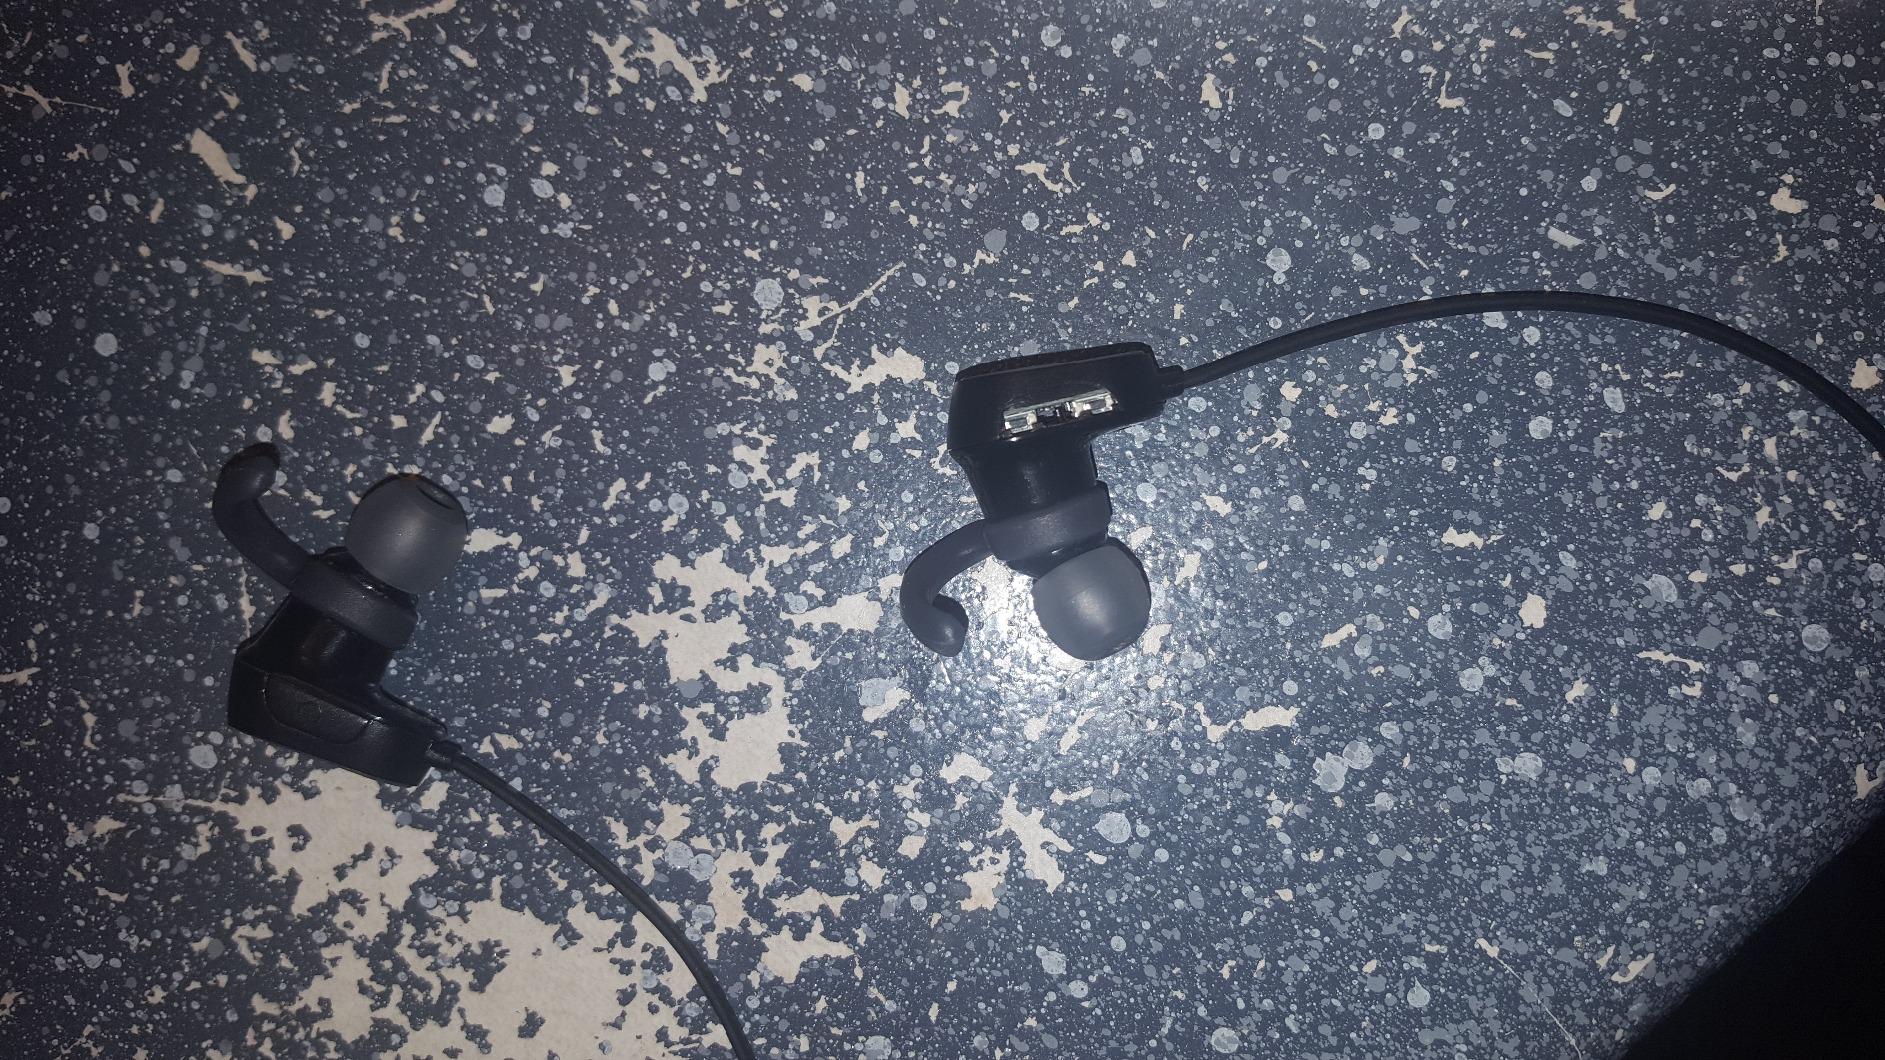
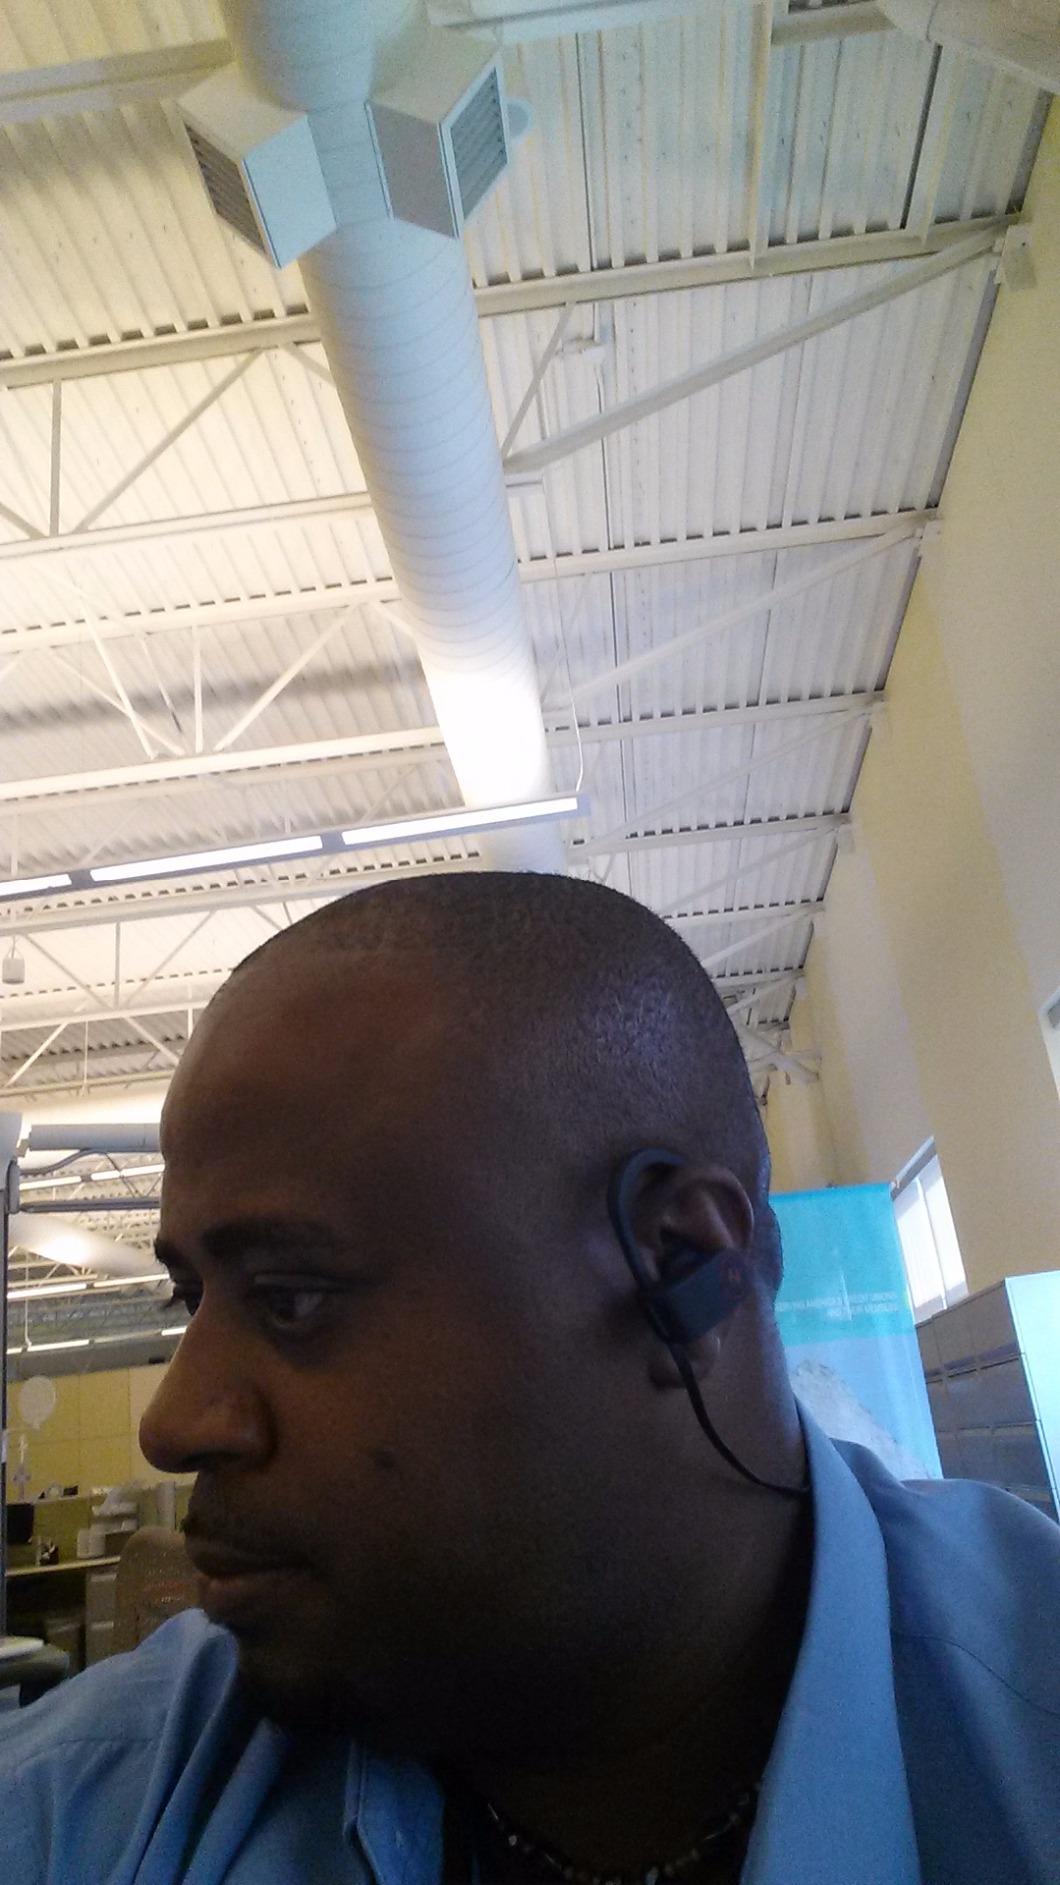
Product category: headphones
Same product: no